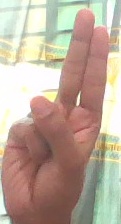
ASL sign: U